RAF Aldermaston

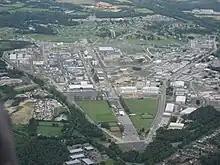
Atomic Weapons Establishment in 2009. Despite all the redevelopment since 1950, the alignment of the runways of RAF Aldermaston are still discernable.

In July 1943 Vickers erected a large assembly facility and took over Hangar 5 for Supermarine Spitfire production. Components produced in the Southampton area were sent to the facility for assembly and final aircraft production. This was part of the dispersal program aimed at minimizing aircraft production due to the possibly of German bombing raids. It was co-located in the airfield technical site, and used the airfield along with the USAAF for test-flying newly produced aircraft. It remained in operation at Aldermaston until the Royal Air Force received operational control of the facility in 1946.